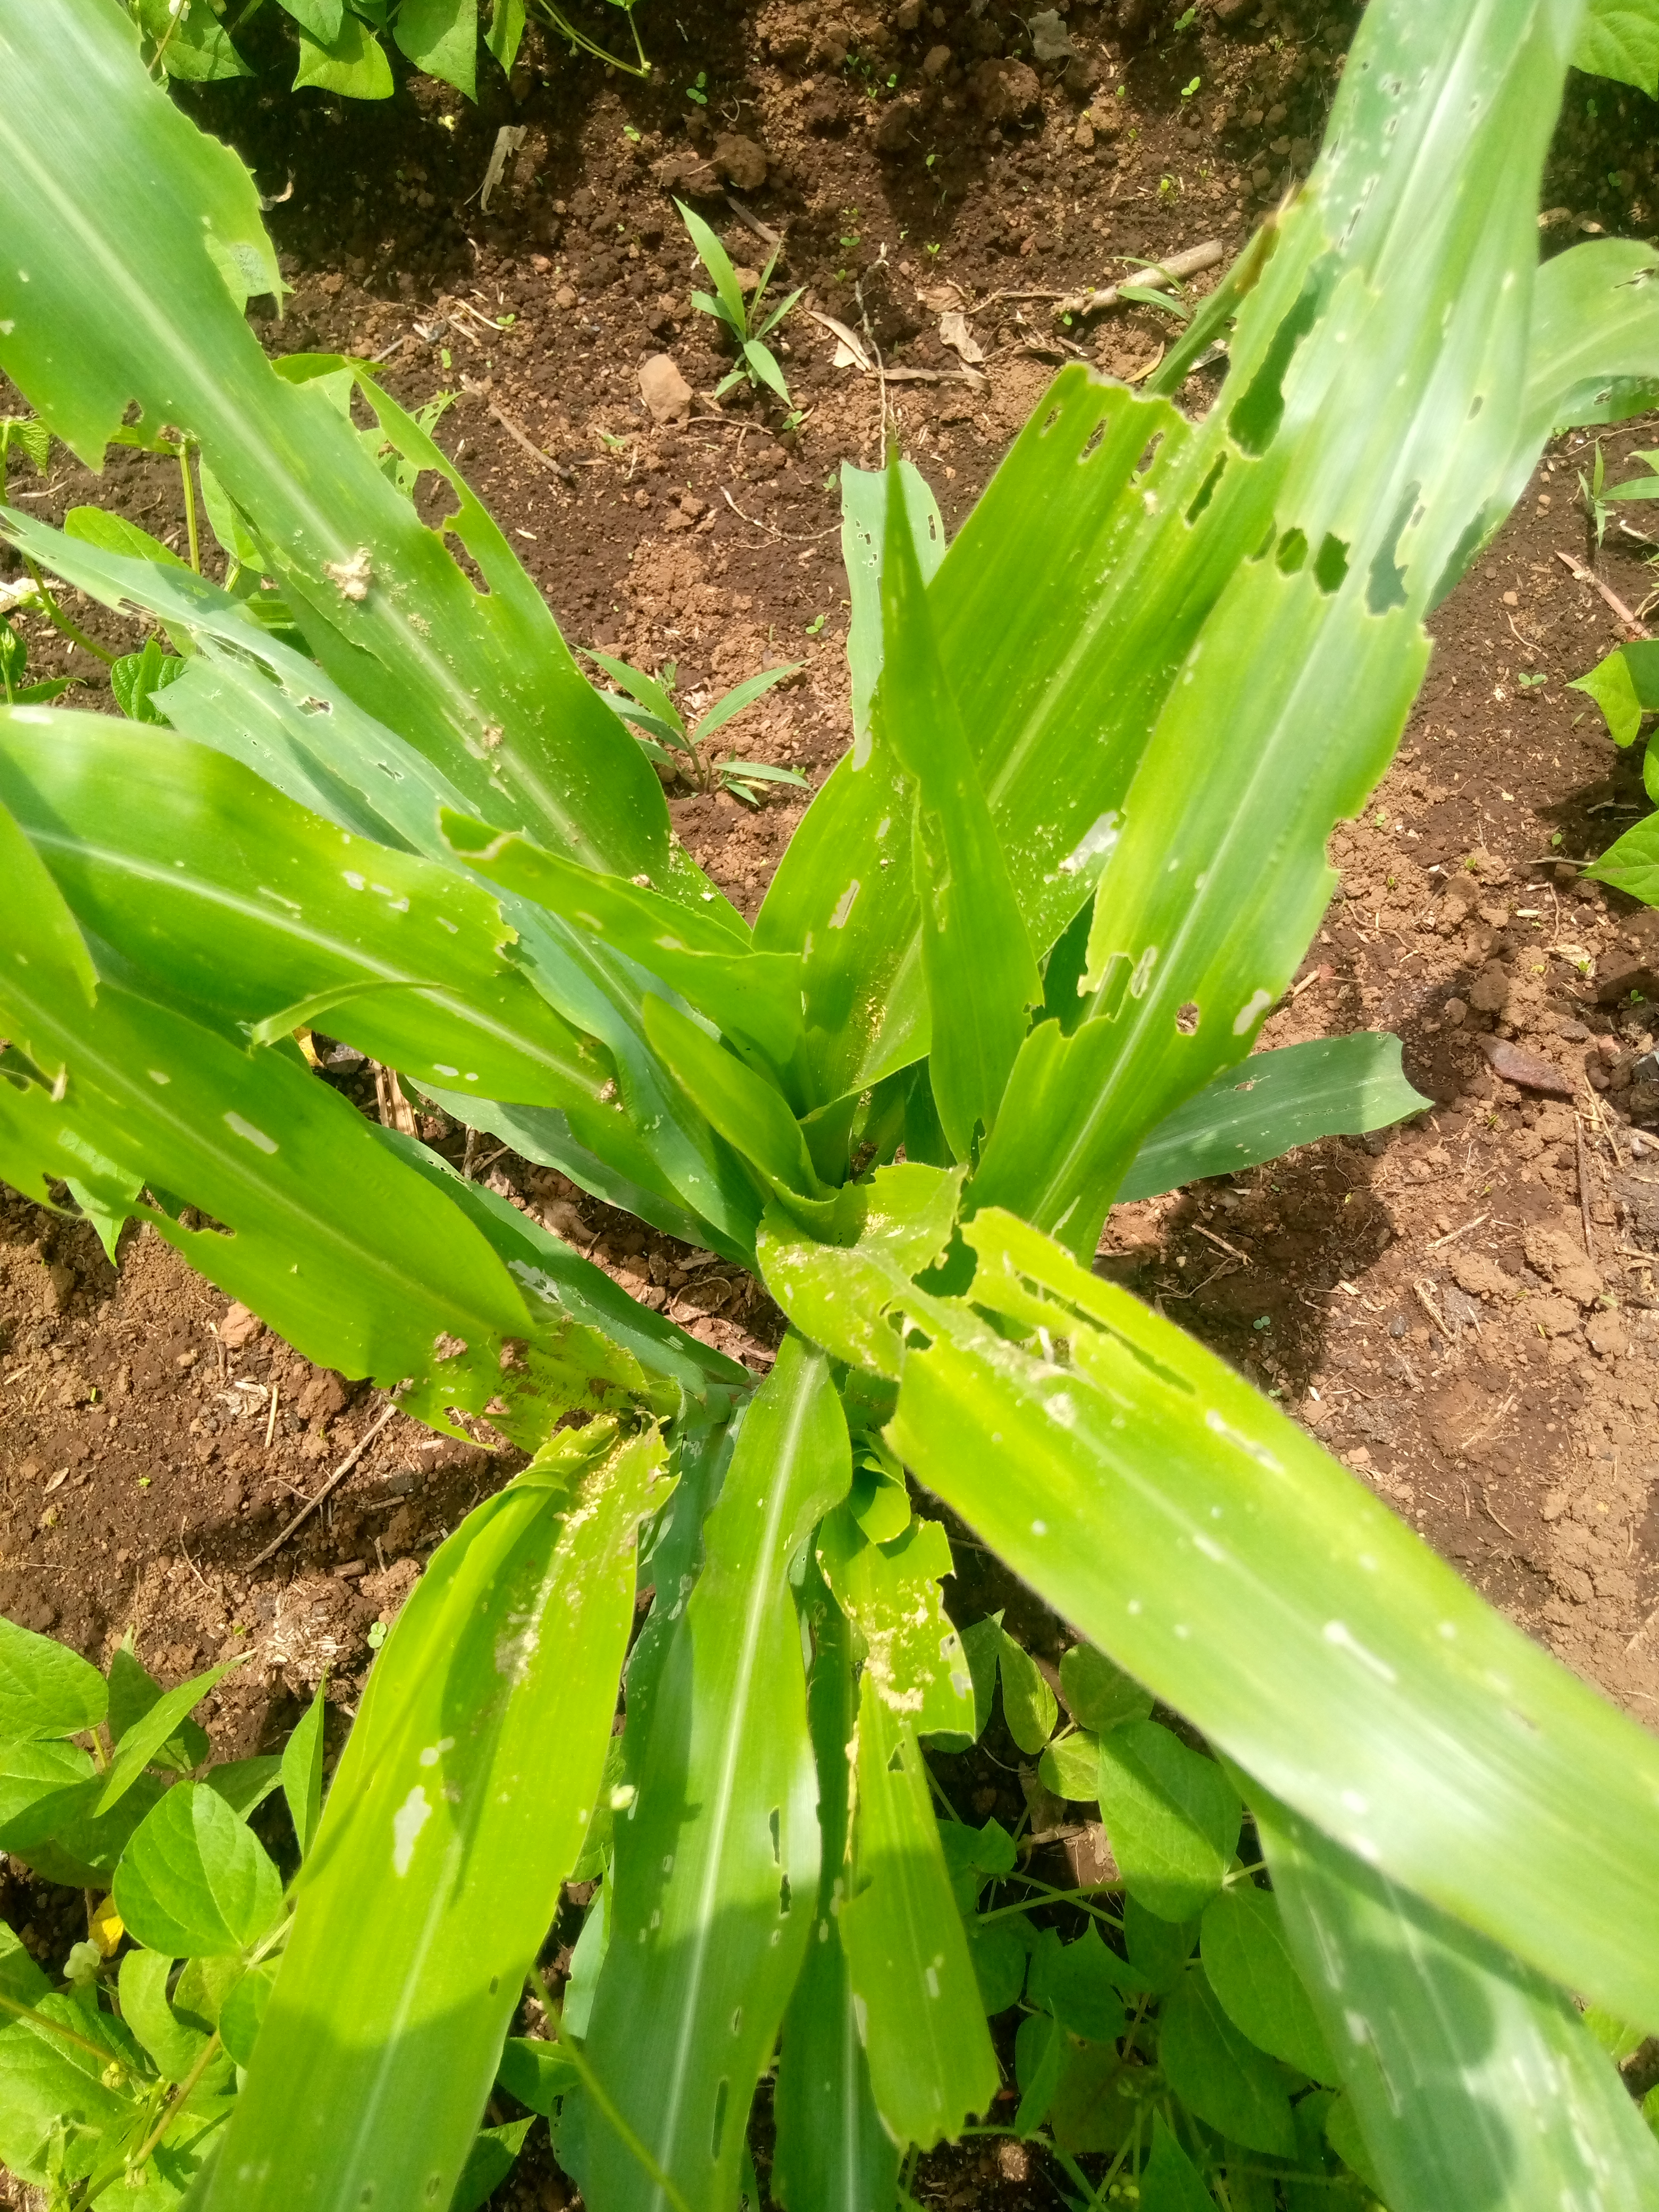
Label: spodoptera_frugiperda